Metropolitan State University Library and Learning Center

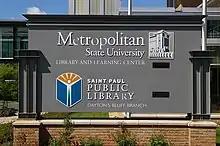
Library sign for the joint Metropolitan University and Learning Center and the Dayton's Bluff Public Library.

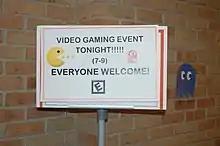
Photograph of an event sign reading "Video Gaming Event Tonight (7-9). Everyone welcome! Rated E."

The Metropolitan State University Library and Learning Center is located in the same building as the Saint Paul Public Library's Dayton's Bluff Branch. It was the first joint-use library in Minnesota to house both an academic library and a public library, and is one of only seven such libraries in the United States. The Metropolitan State Library and Information Center encourages community use of resources at both libraries, and issues community cards for patrons who are not faculty, staff, or students at Metropolitan State University.